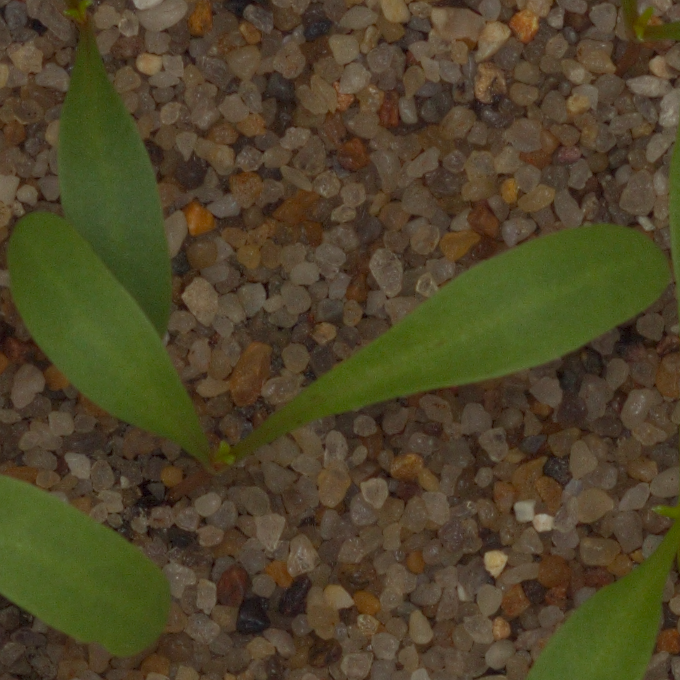
Label: sugar_beet